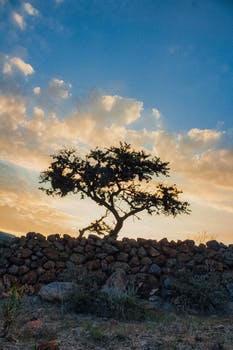
Label: No Watermark